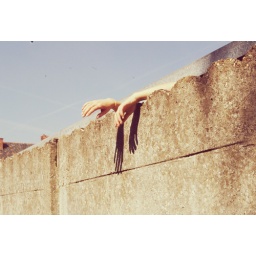
the black things in the sky aren't birds, it's dirt on my lens.